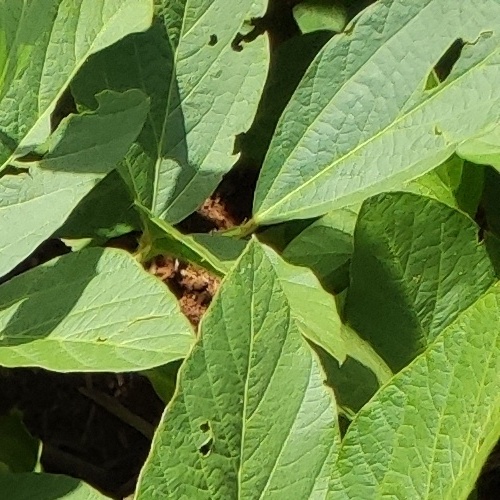
Label: Caterpillar